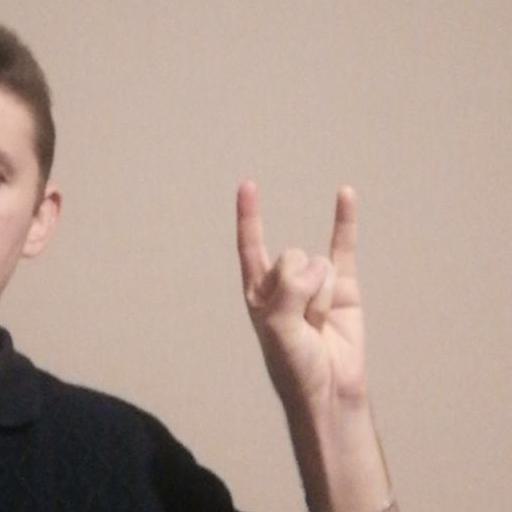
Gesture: rock